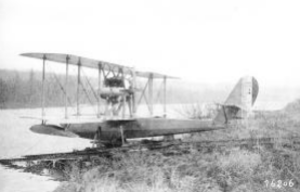
CAMS type 31 photographié devant la Seine à Triel-sur-Seine. (Cliché Musée de l’Air). Italiano: CAMS 31 davanti la Senna a Triel-sur-Seine Foto Musée de l’Air.